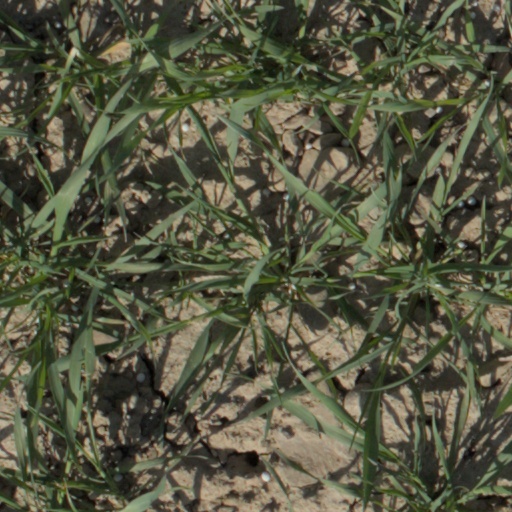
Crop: wheat